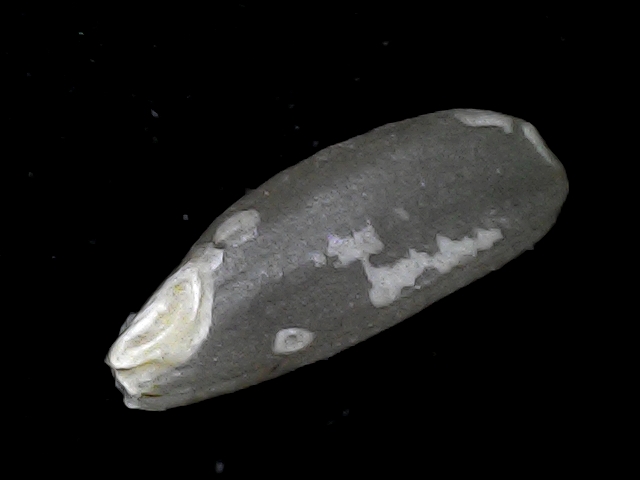
Rice variety: BD79